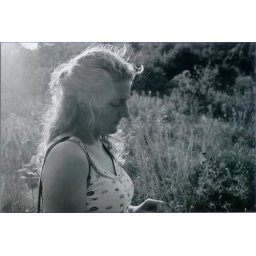
Kay in a field near in Lake St Catherine state park. Kay loves the way her hair looks in black and white.